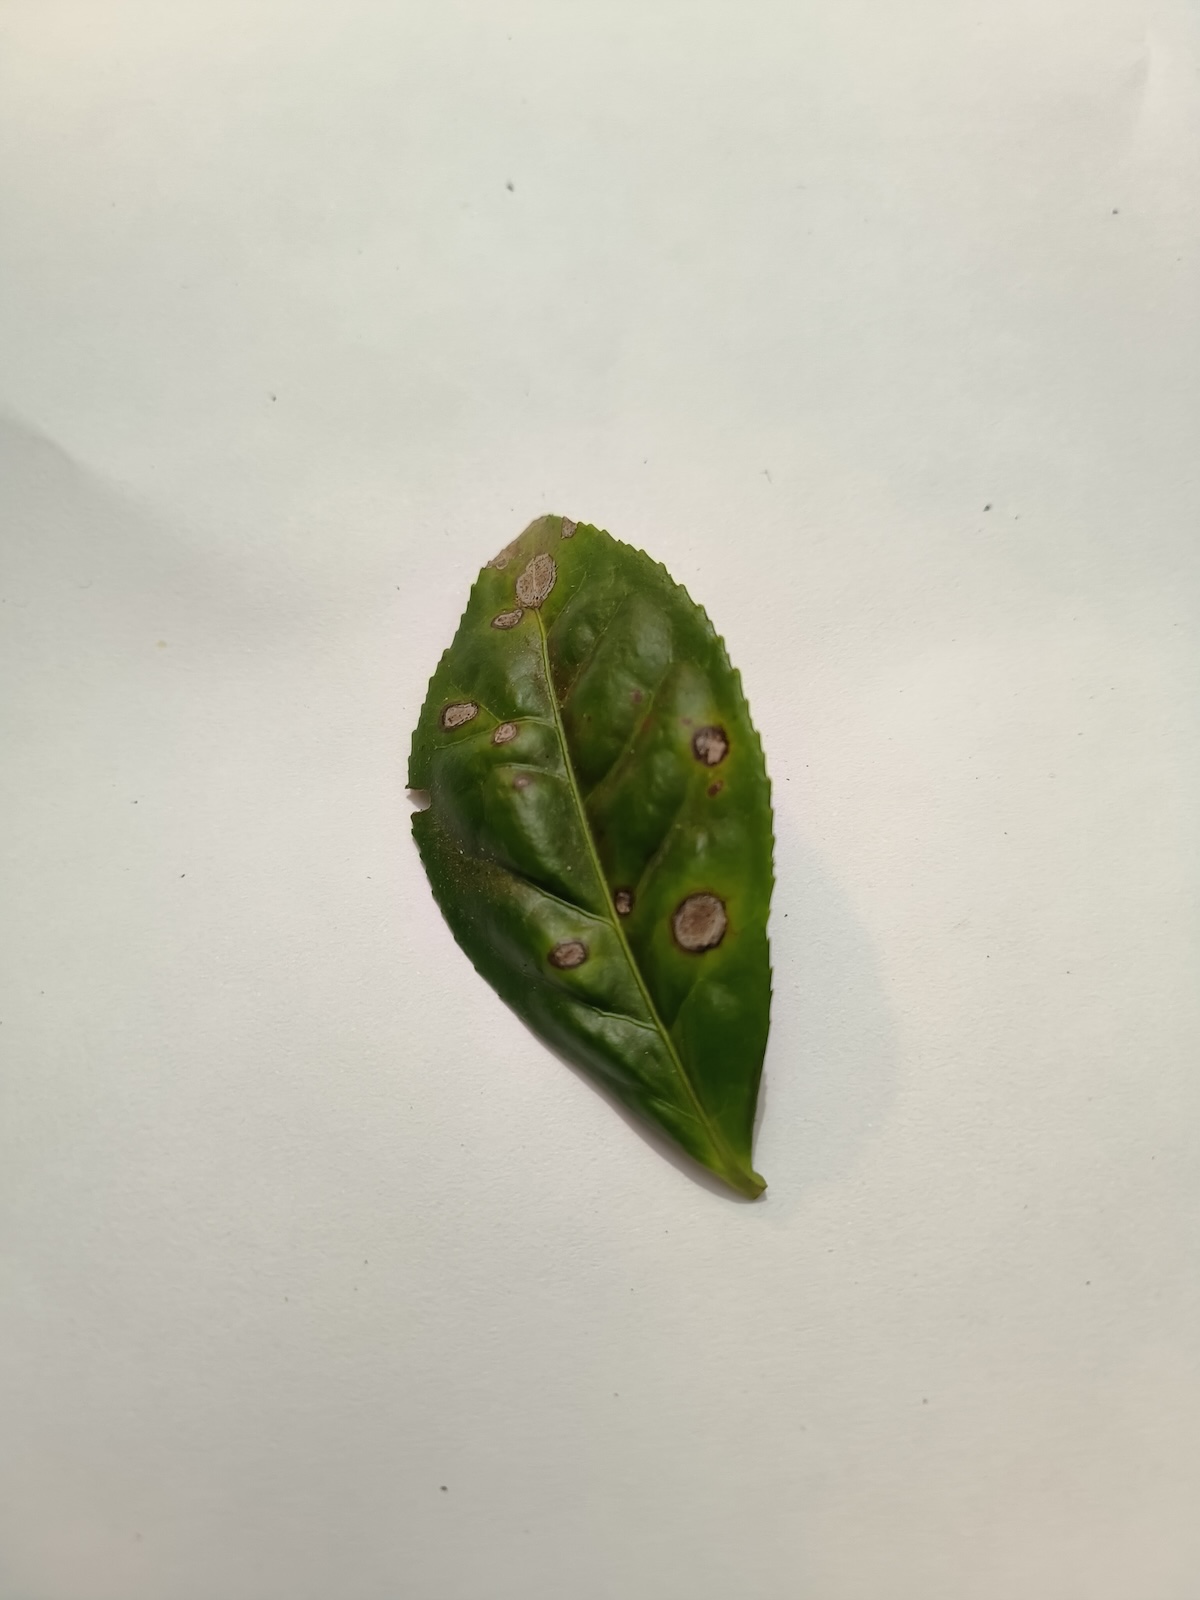
Label: Tea algal leaf spot